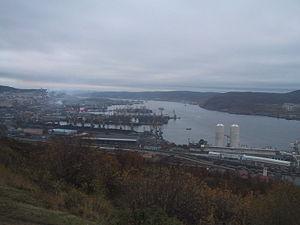
La baie de Kola, également appelée golfe de Kola, fjord de Kola ou encore fjord de Mourmansk, est un fjord de 57 km de long situé au nord de la péninsule de Kola et qui se jette dans la mer de Barents. Le fjord mesure jusqu'à 7 km dans sa partie la plus large et a une profondeur de 200 à 300 mètres. Les fleuves Touloma et Kola se déversent dans le fjord.